Describe the emotion expressed in this image:  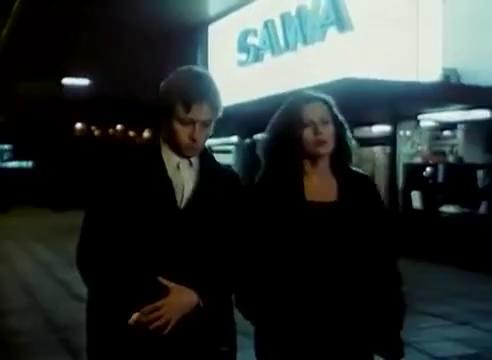
This person displays Fear, valence and arousal with low intensity.